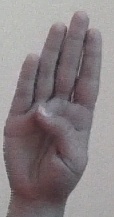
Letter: kaaf